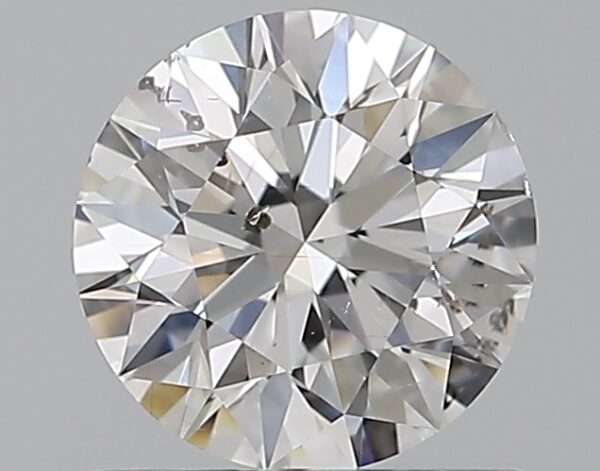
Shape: round
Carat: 0.7
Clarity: SI2
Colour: D
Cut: EX
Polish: EX
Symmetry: EX
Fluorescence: N
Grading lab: GIA
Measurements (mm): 5.66 x 5.68 x 3.56